Antti Herlin

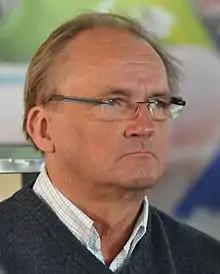
Antti Herlin in 2013

Antti Herlin (born 14 November 1956) is a Finnish billionaire businessman and the chairman of the Finnish KONE Corporation, as well as the richest person in Finland – as of January 2025 "Forbes" reported his net worth as $4.1 billion, naming him the 819th richest person in the world. He is also the former chairman of the Confederation of Finnish Industries (Elinkeinoelämän Keskusliitto EK).